Eynesbury, Cambridgeshire

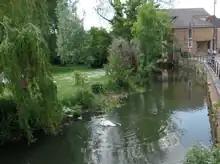
Hen Brook; it forms the boundary between Eynesbury (left) and St Neots (right)

There is evidence of Bronze Age occupation just south of Montague Square, in present-day Eynesbury. Iron Age occupation has left evidence too, in the area occupied by Eynesbury School's games fields, and near Howitts Lane. They were Belgic tribesmen from the Continent who conquered this part of the country in the century or so before the Roman invasion, and brought with them improved farming techniques.